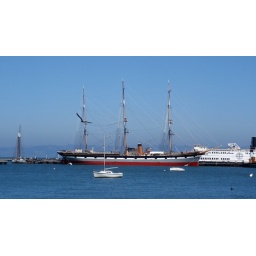
bird flies by historic boat at Aquatic Park in San Francisco, California